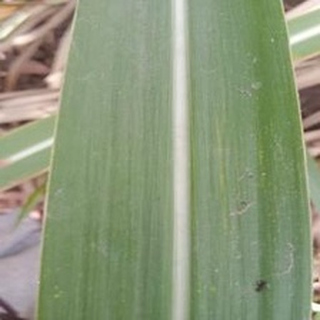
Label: healthy_sugarcane